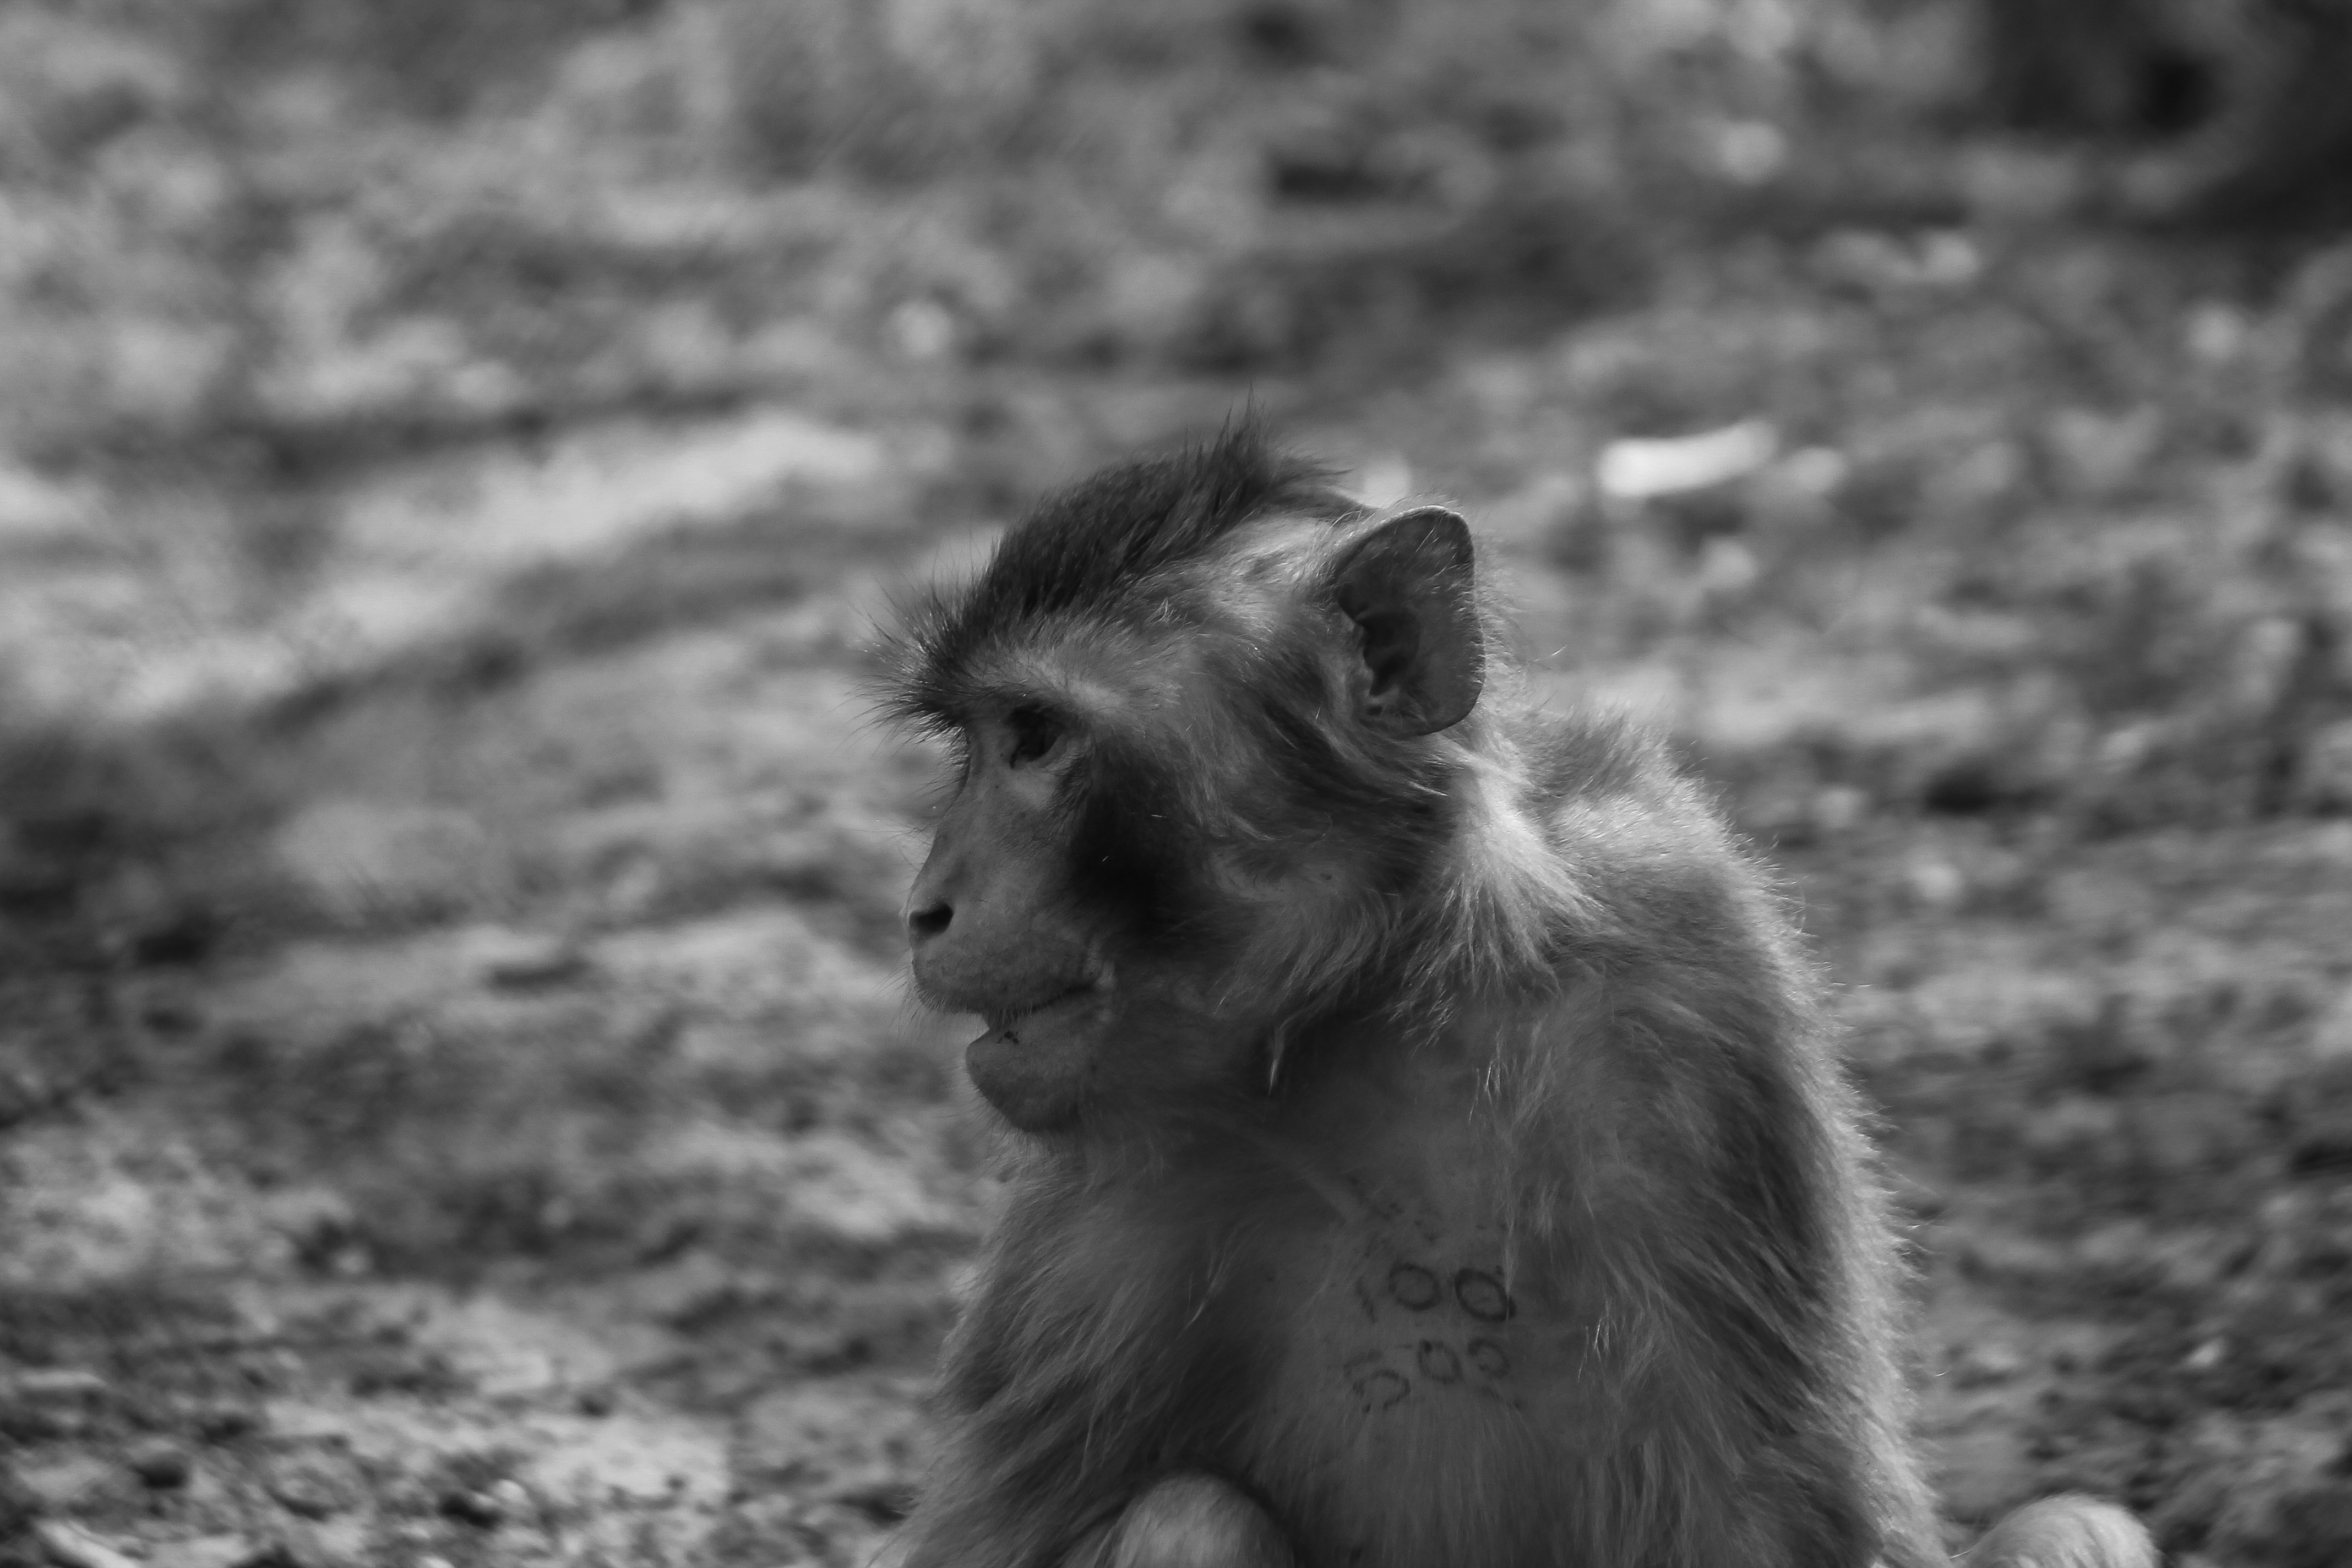
nature, black and white, animal, wildlife, sadness, portrait, mammal, black, monochrome, monkey, fauna, primate, beast, vertebrate, sorry, depression, prisoner, stigma, rab, macaque, old world monkey, humping, bondage, monochrome photography, majomf le, a closed, inmates, feeling low